Oenanthe crocata

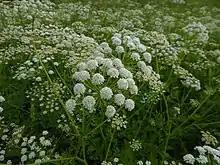
A stand of hemlock water-dropwort in yorkshire fog grassland at Marden, Kent, England

Although it is widespread in a variety of wetland types, there are two main habitats for this species: woodland and grassland. In woodland, it is found in alder carr (mainly W5 "Alnus glutinosa" in Britain) in bogs and peaty river valleys, and willow carr (chiefly W6 "Salix x fragilis") in river floodplains. In both these communities, it can become abundant in open areas where the trees have been thinned by flooding. In alder carr in particular, it is sometimes found with cowbane, which it strongly resembles.